Antonio Moreno

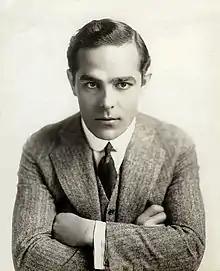
Moreno in 1916

Antonio Garrido Monteagudo (September 26, 1887 – February 15, 1967), better known as Antonio Moreno or Tony Moreno, was a Spanish-born American actor and film director of the silent film era and through the 1950s.